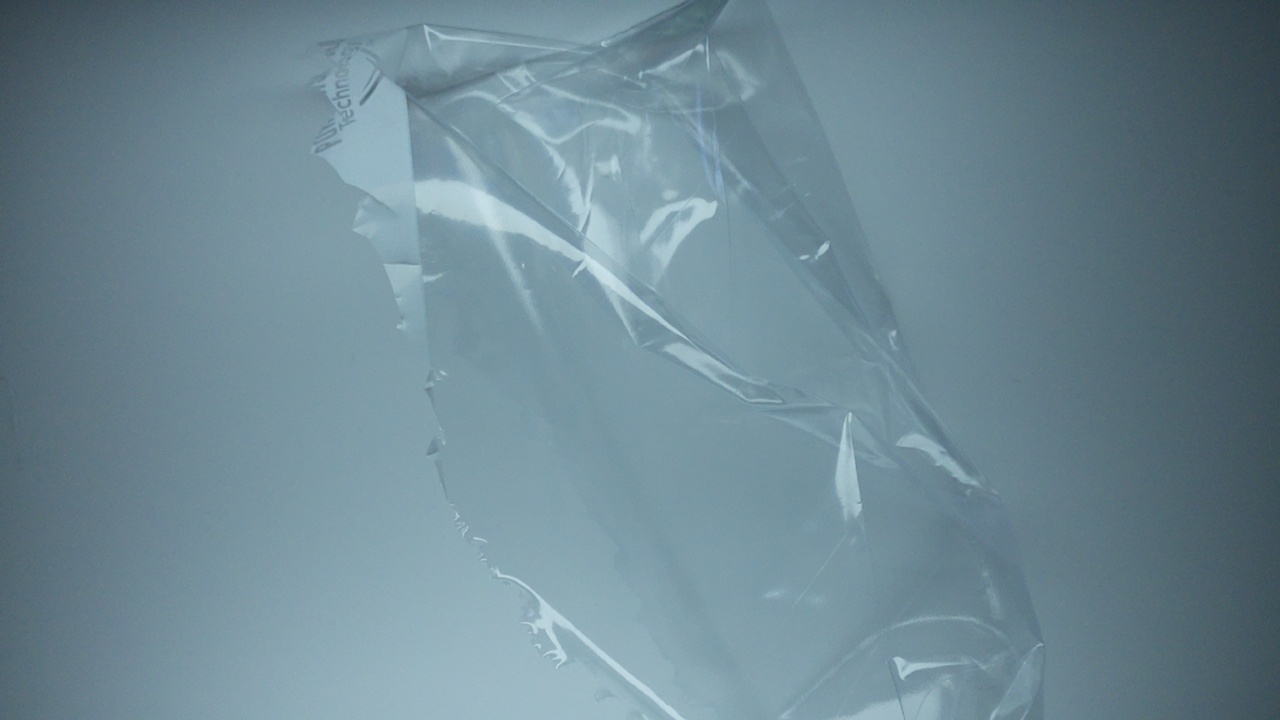
Label: trash